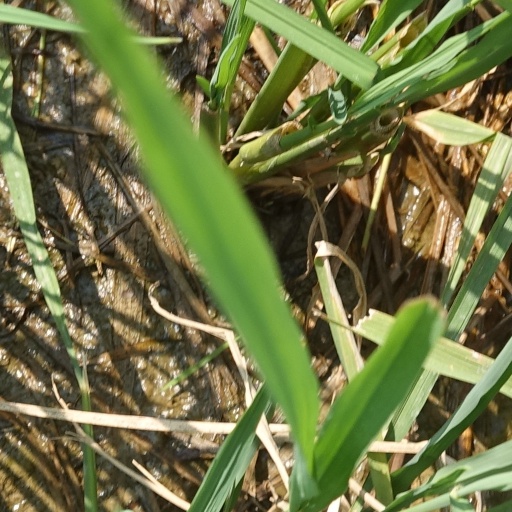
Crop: rice